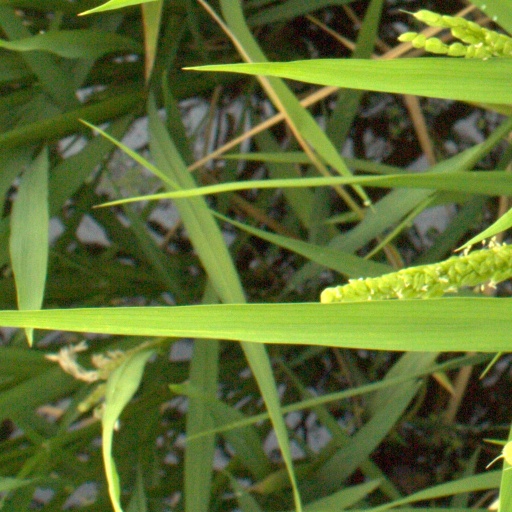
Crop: rice